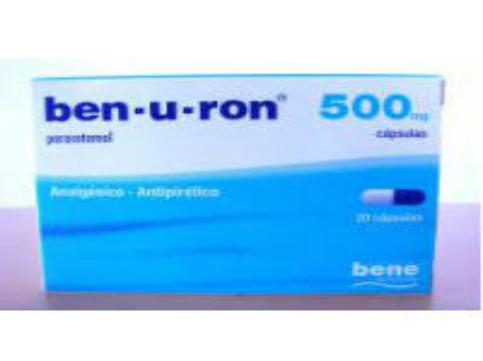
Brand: benuron
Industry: Medical